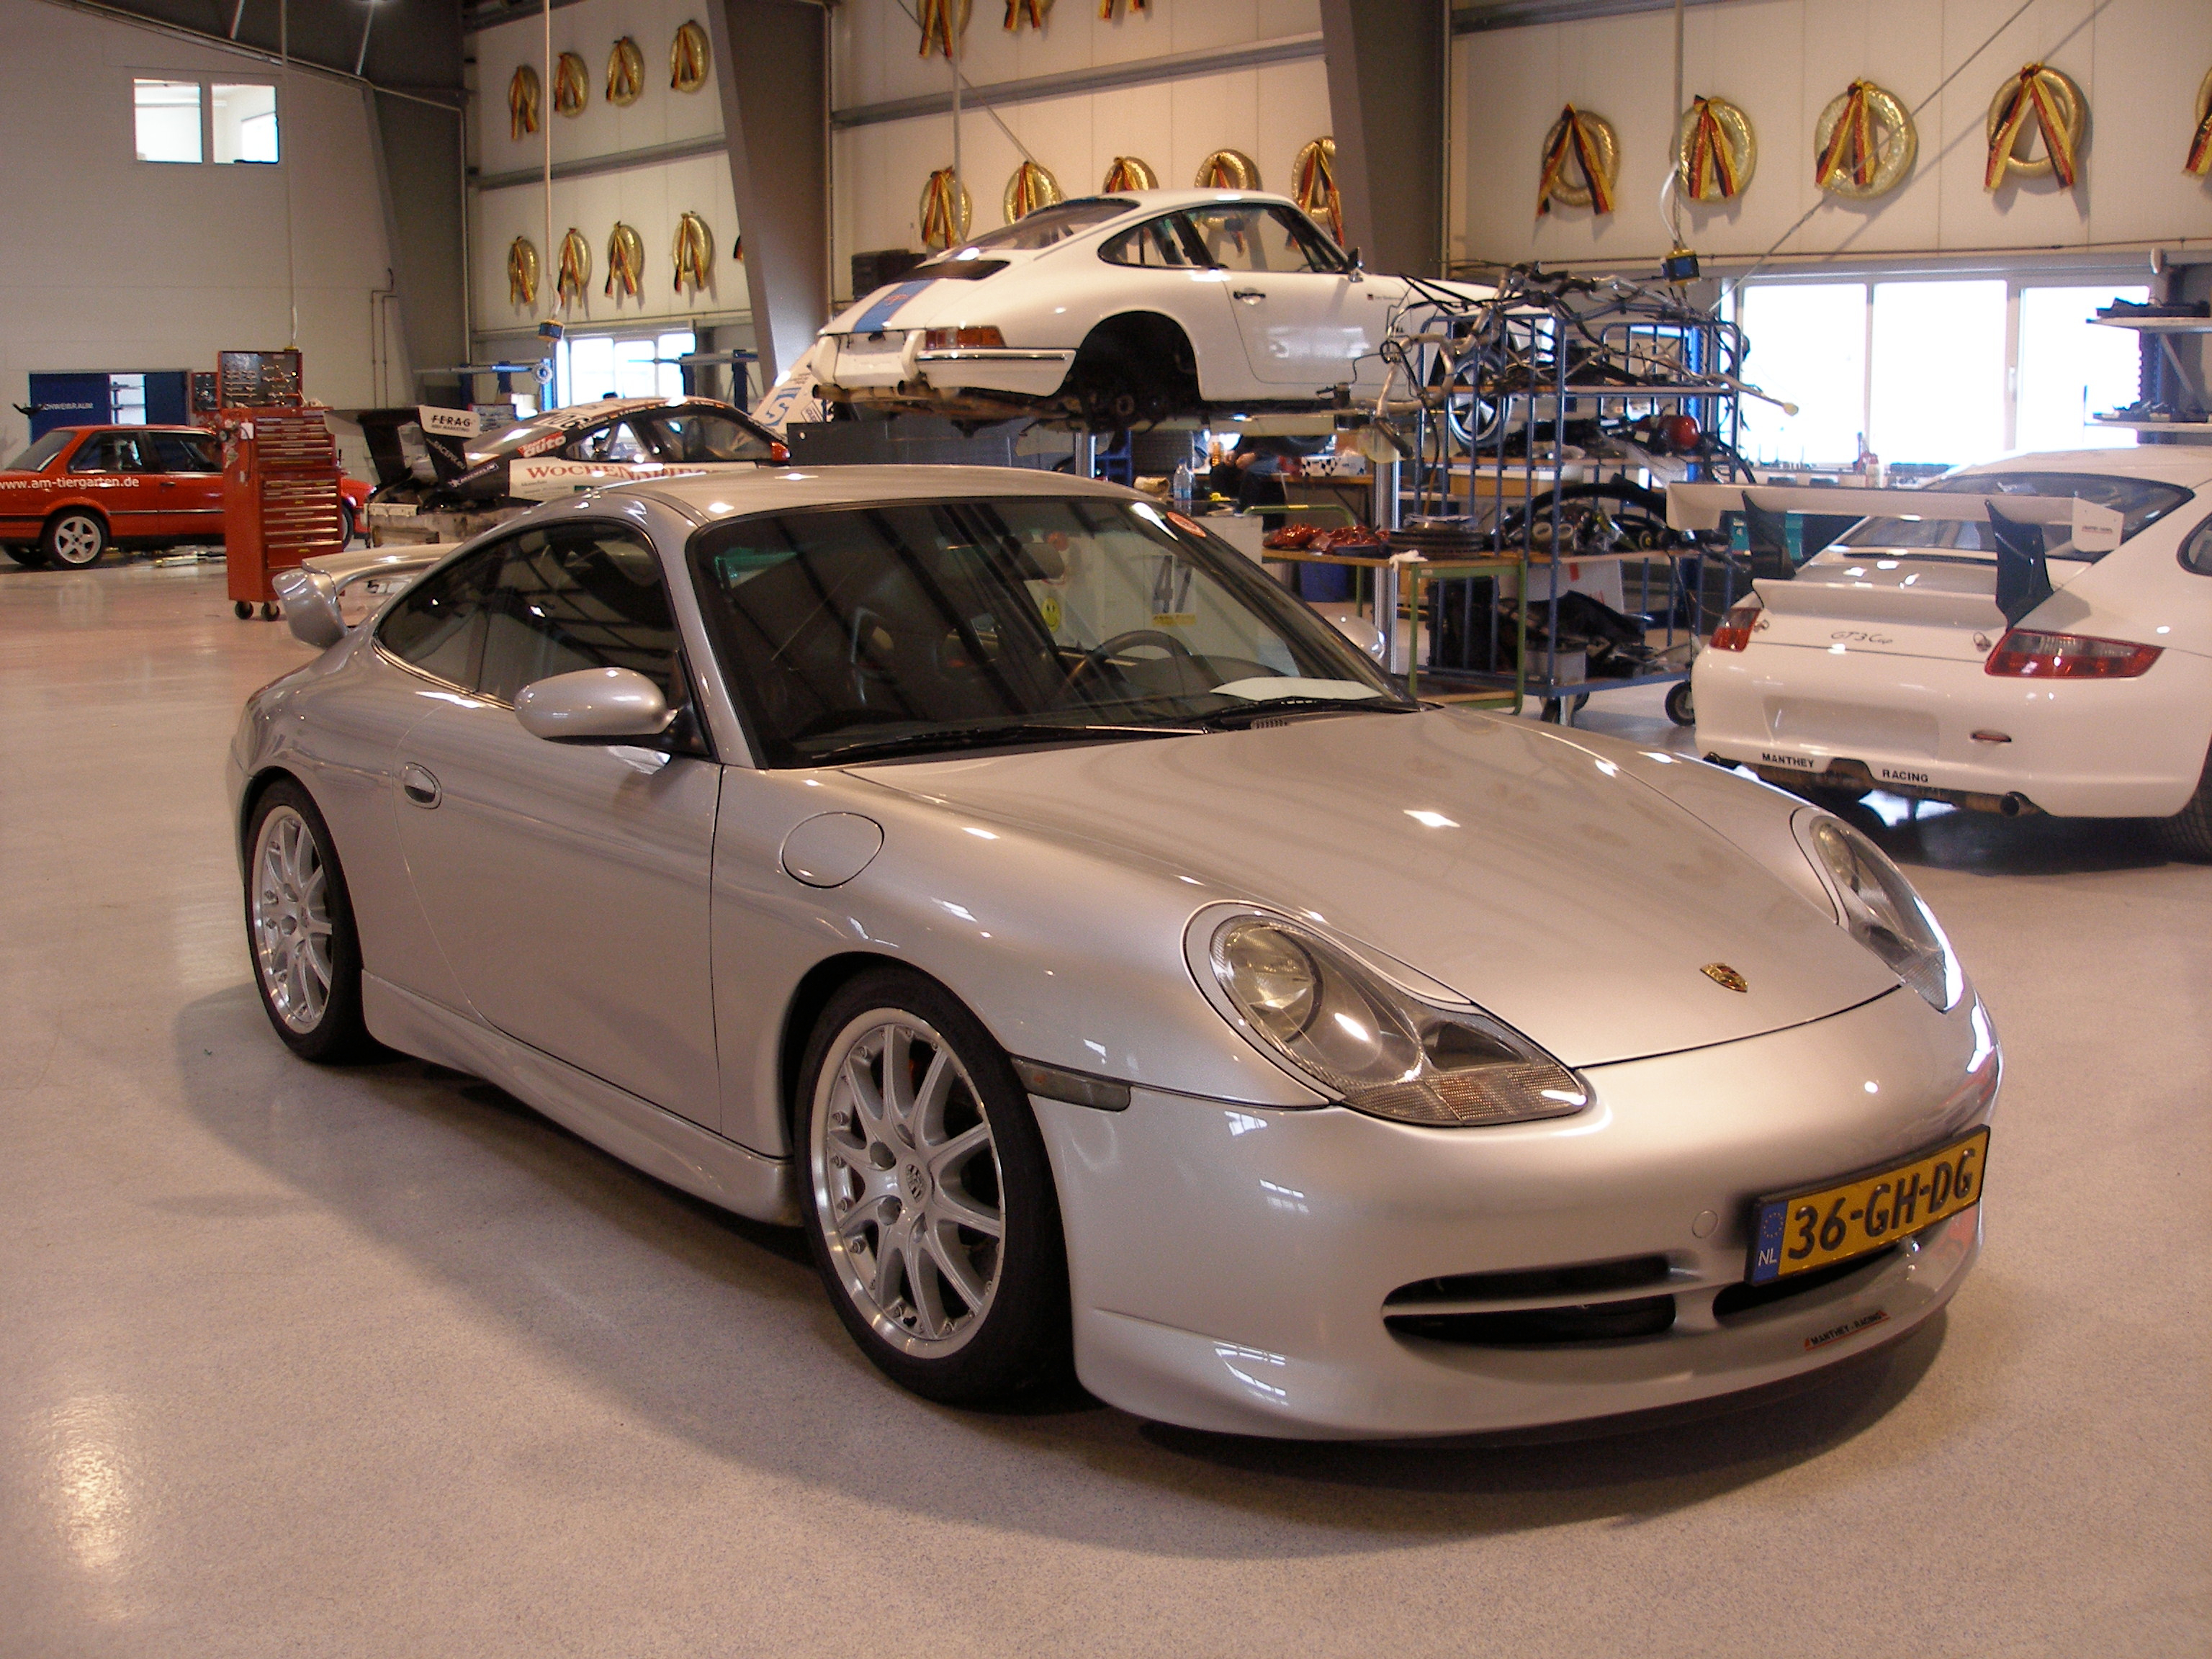
car, wheel, vehicle, sports car, bumper, supercar, racing, germany, convertible, coupe, porsche, gt3, frommobileme, manthey, nurburgring, auto show, land vehicle, porsche boxster, automobile make, automotive exterior, automotive design, luxury vehicle